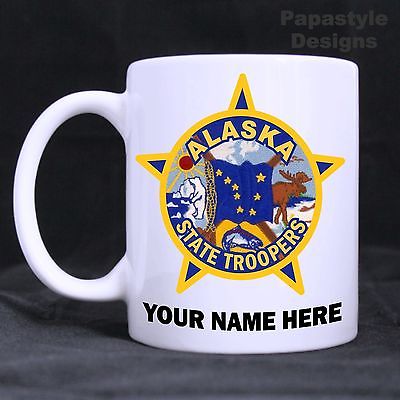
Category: mug